John Givan Davis Mack

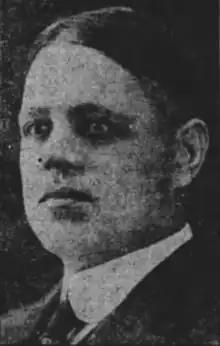

John Givan Davis Mack (September 5, 1867 – February 24, 1924) was a professor of engineering at the University of Wisconsin. He was also curator of the museum of the Wisconsin Historical Society. He was for many years State Chief Engineer.